Grenache

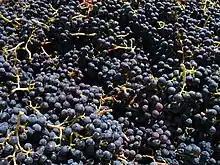
Grenache grapes

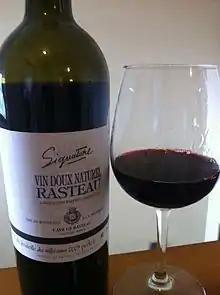
A vin doux naturel made from Grenache

Though Grenache is most often encountered in blended wines (such as the Rhone wines or GSM blends), varietal examples of Grenache do exist. As a blending component, Grenache is valued for the added body and fruitiness that it brings without added tannins. As a varietal, the grape's naturally low concentration of phenolics contribute to its pale color and lack of extract but viticultural practices and low yields can increase the concentrations of phenolic compounds. Grenache-based wines tend to be made for early consumption with its propensity for oxidation make it a poor candidate for long-term aging. However, producers (such as some examples from Châteauneuf-du-Pape and Priorat) who use low yields grown on poor soils can produce dense, concentrated wines that can benefit from cellaring. The fortified "vin doux naturels" of France and Australian "port-style" wines are protected from Grenache's propensity for oxidation by the fortification process and can usually be drinkable for two or three decades.